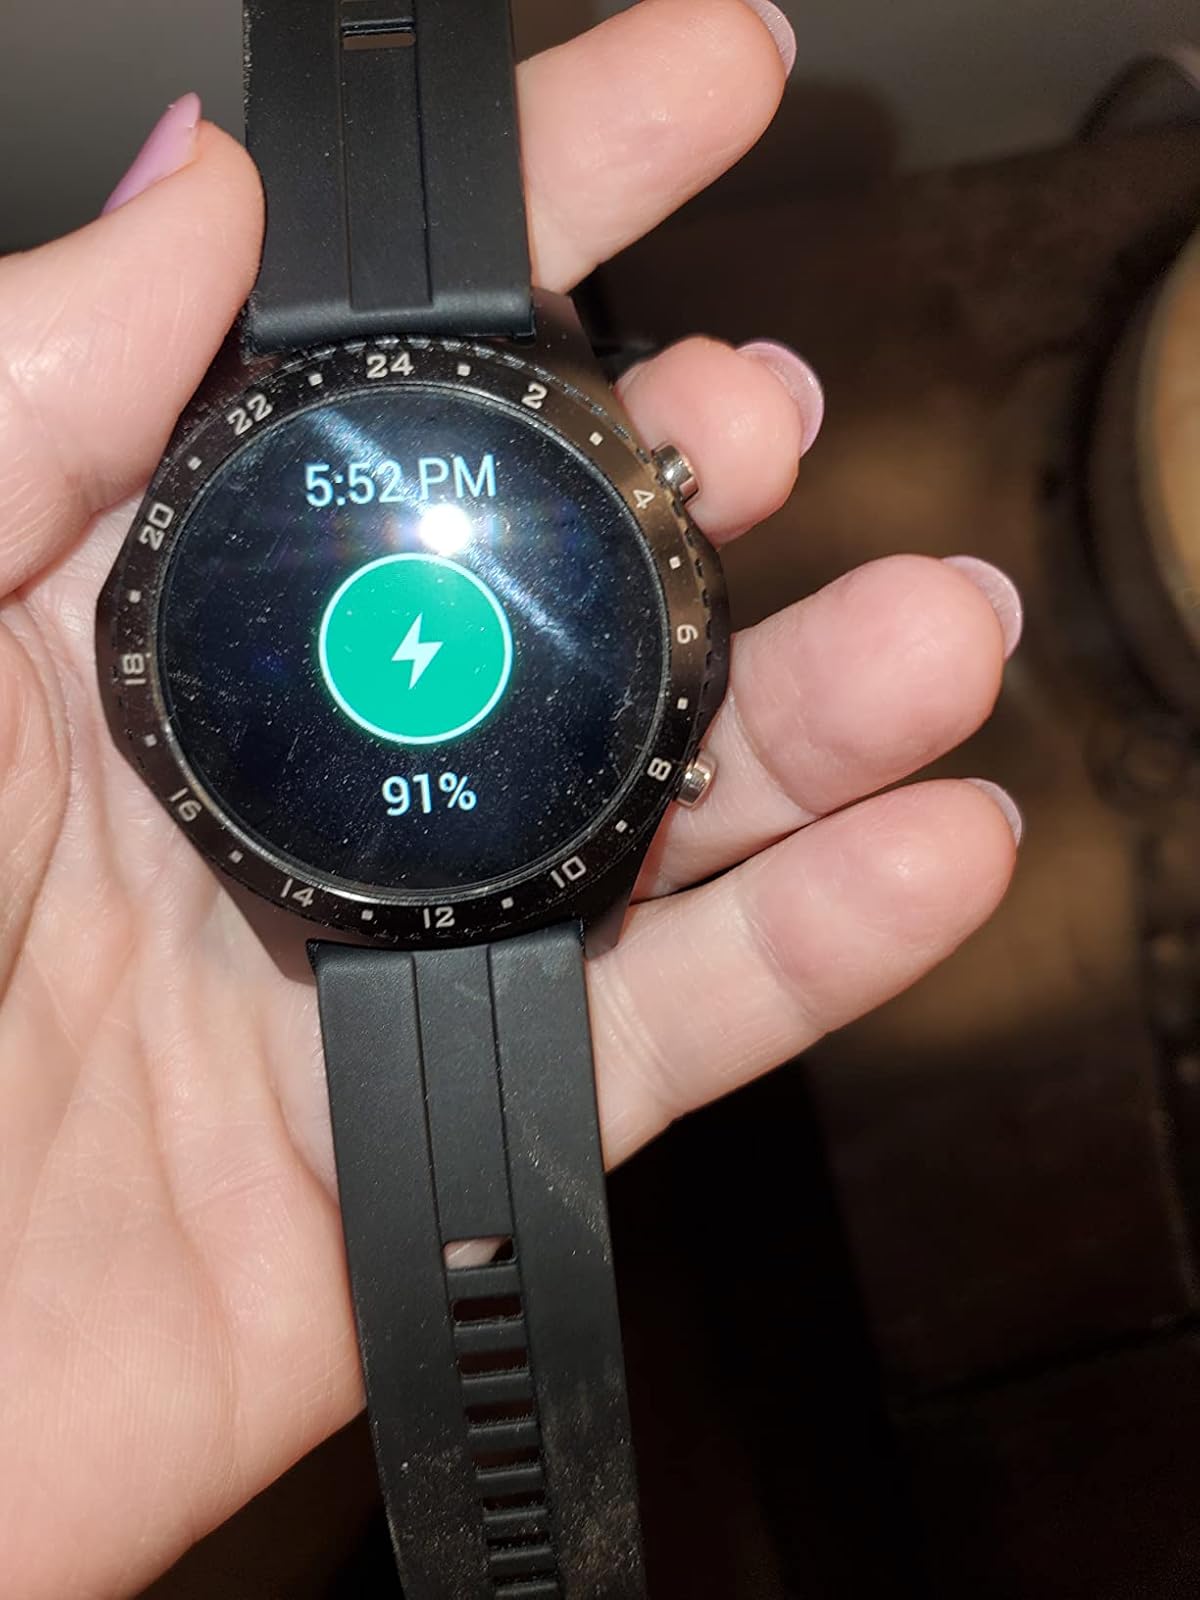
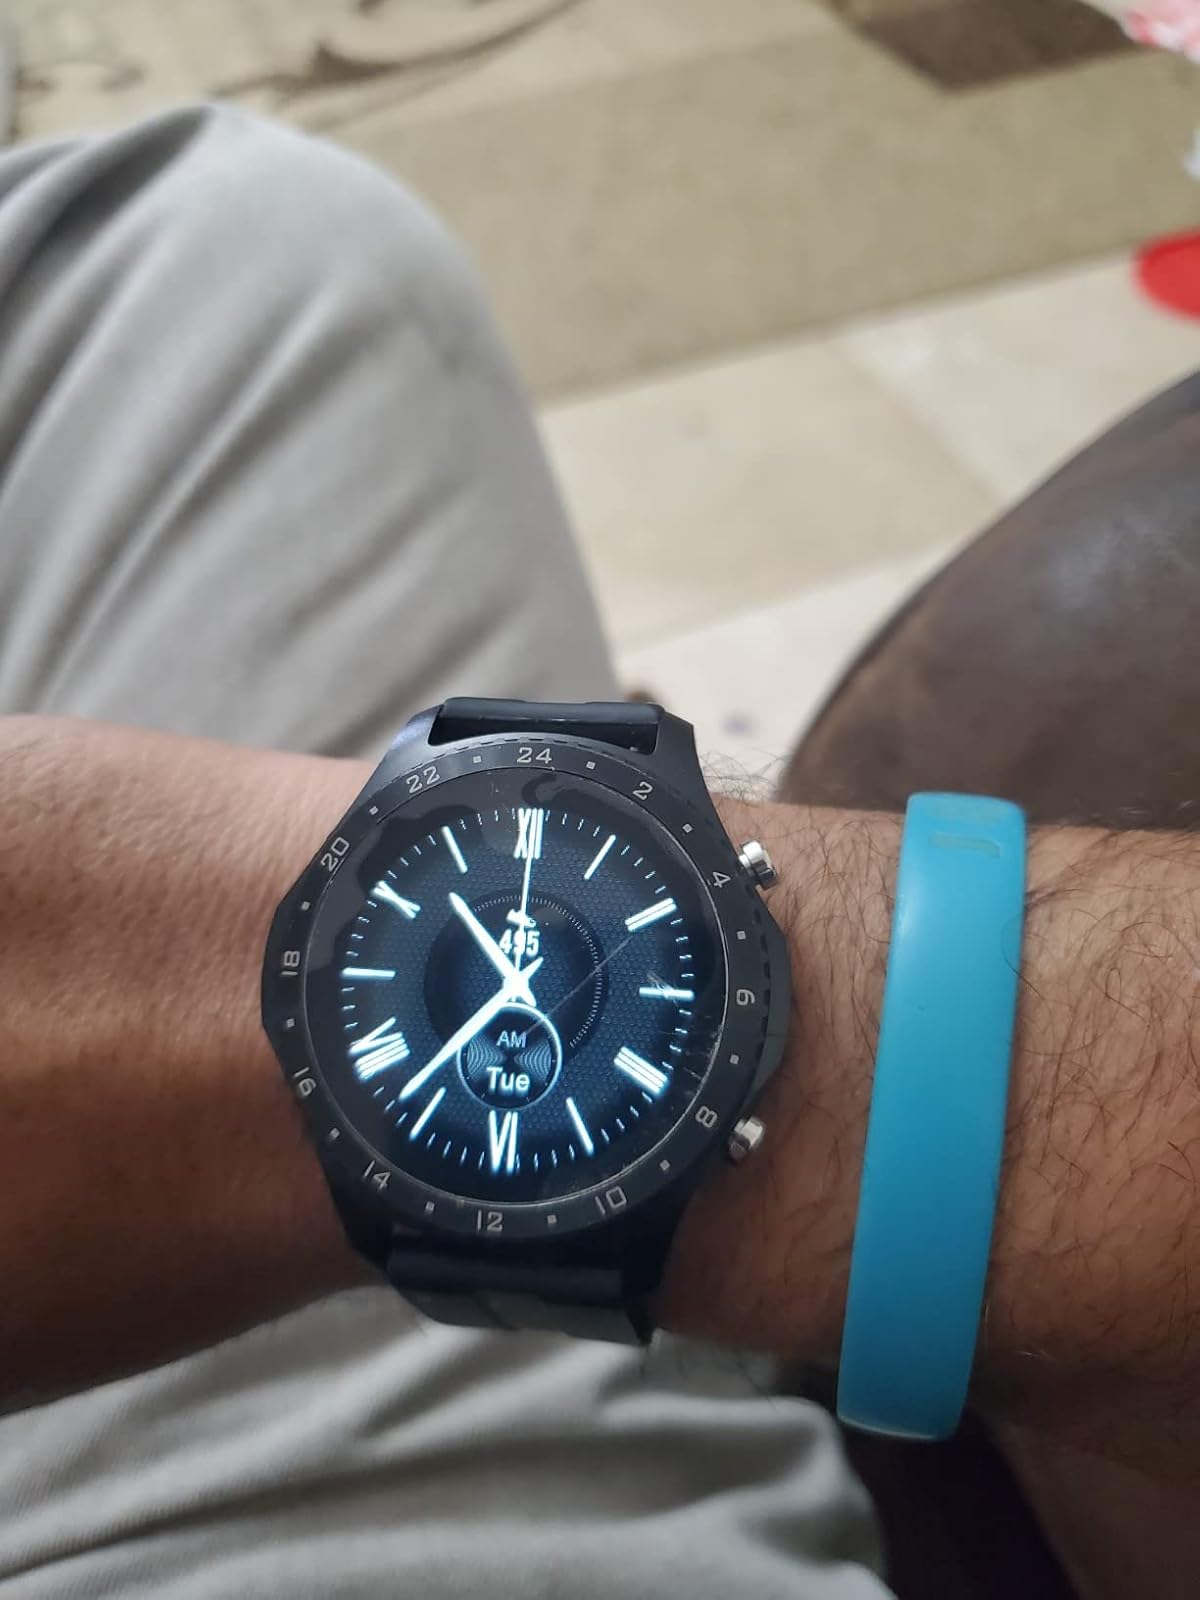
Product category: smartwatch
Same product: yes